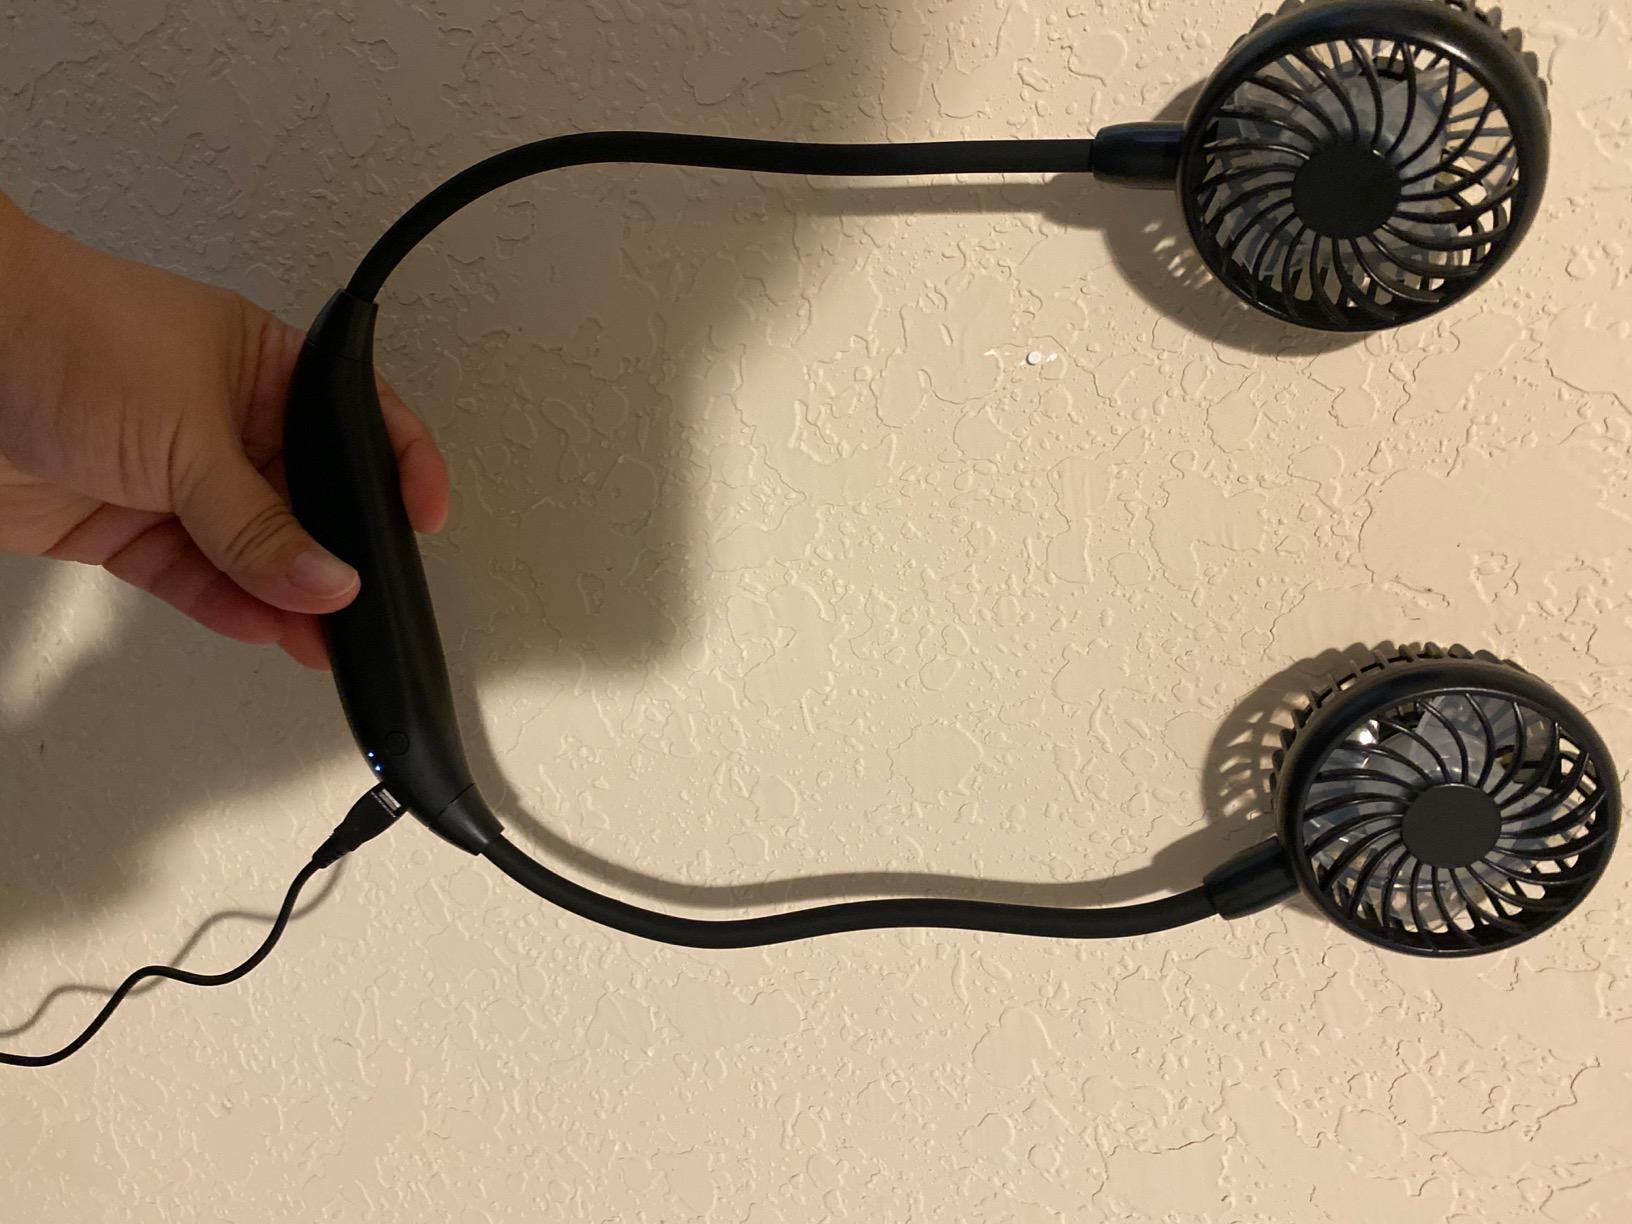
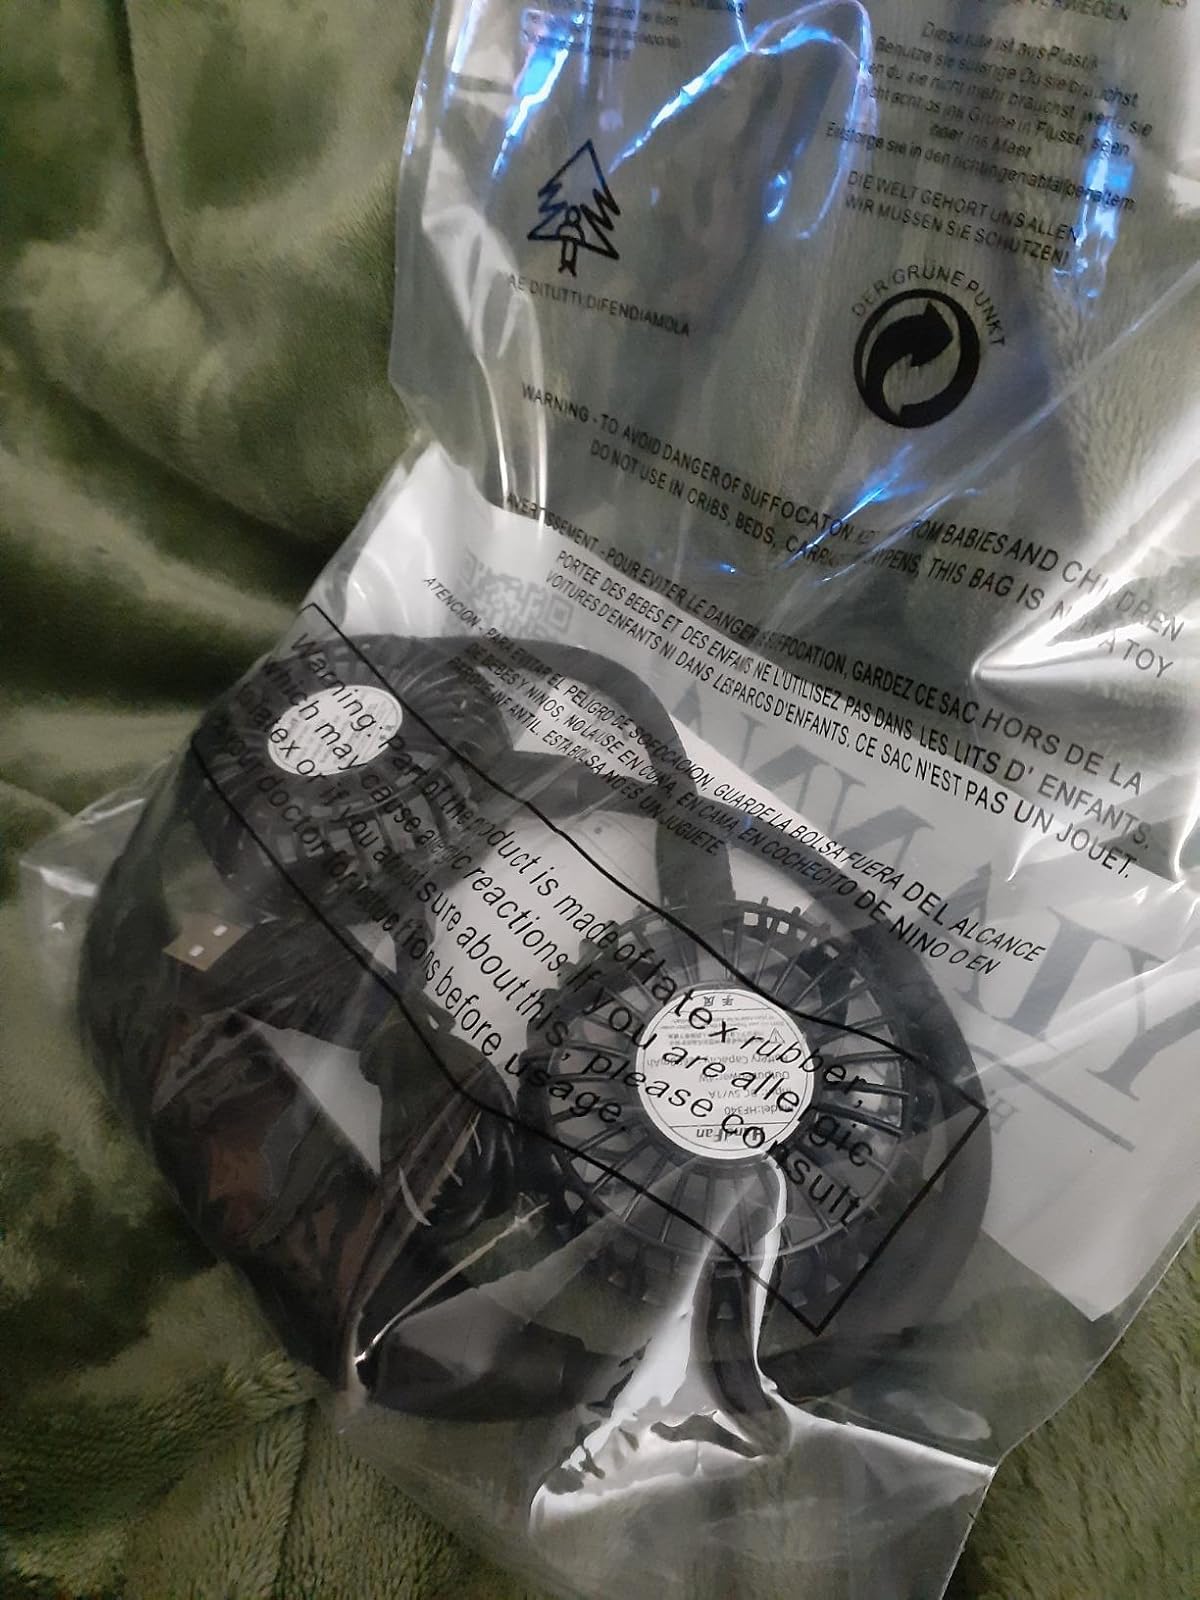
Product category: fan
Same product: yes